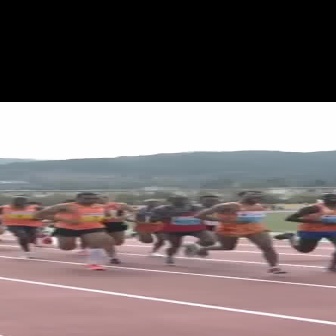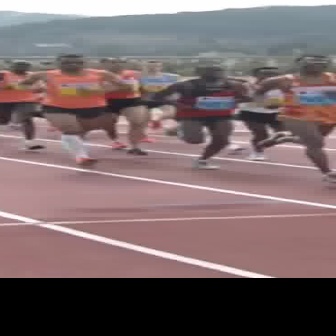
  Please identify the target specified by the bounding box [36,192,114,270] in the first image and locate it in the second image. Return the coordinates in [x_min,y_min,x_max,y_max] format.
Answer: [14,52,126,164]